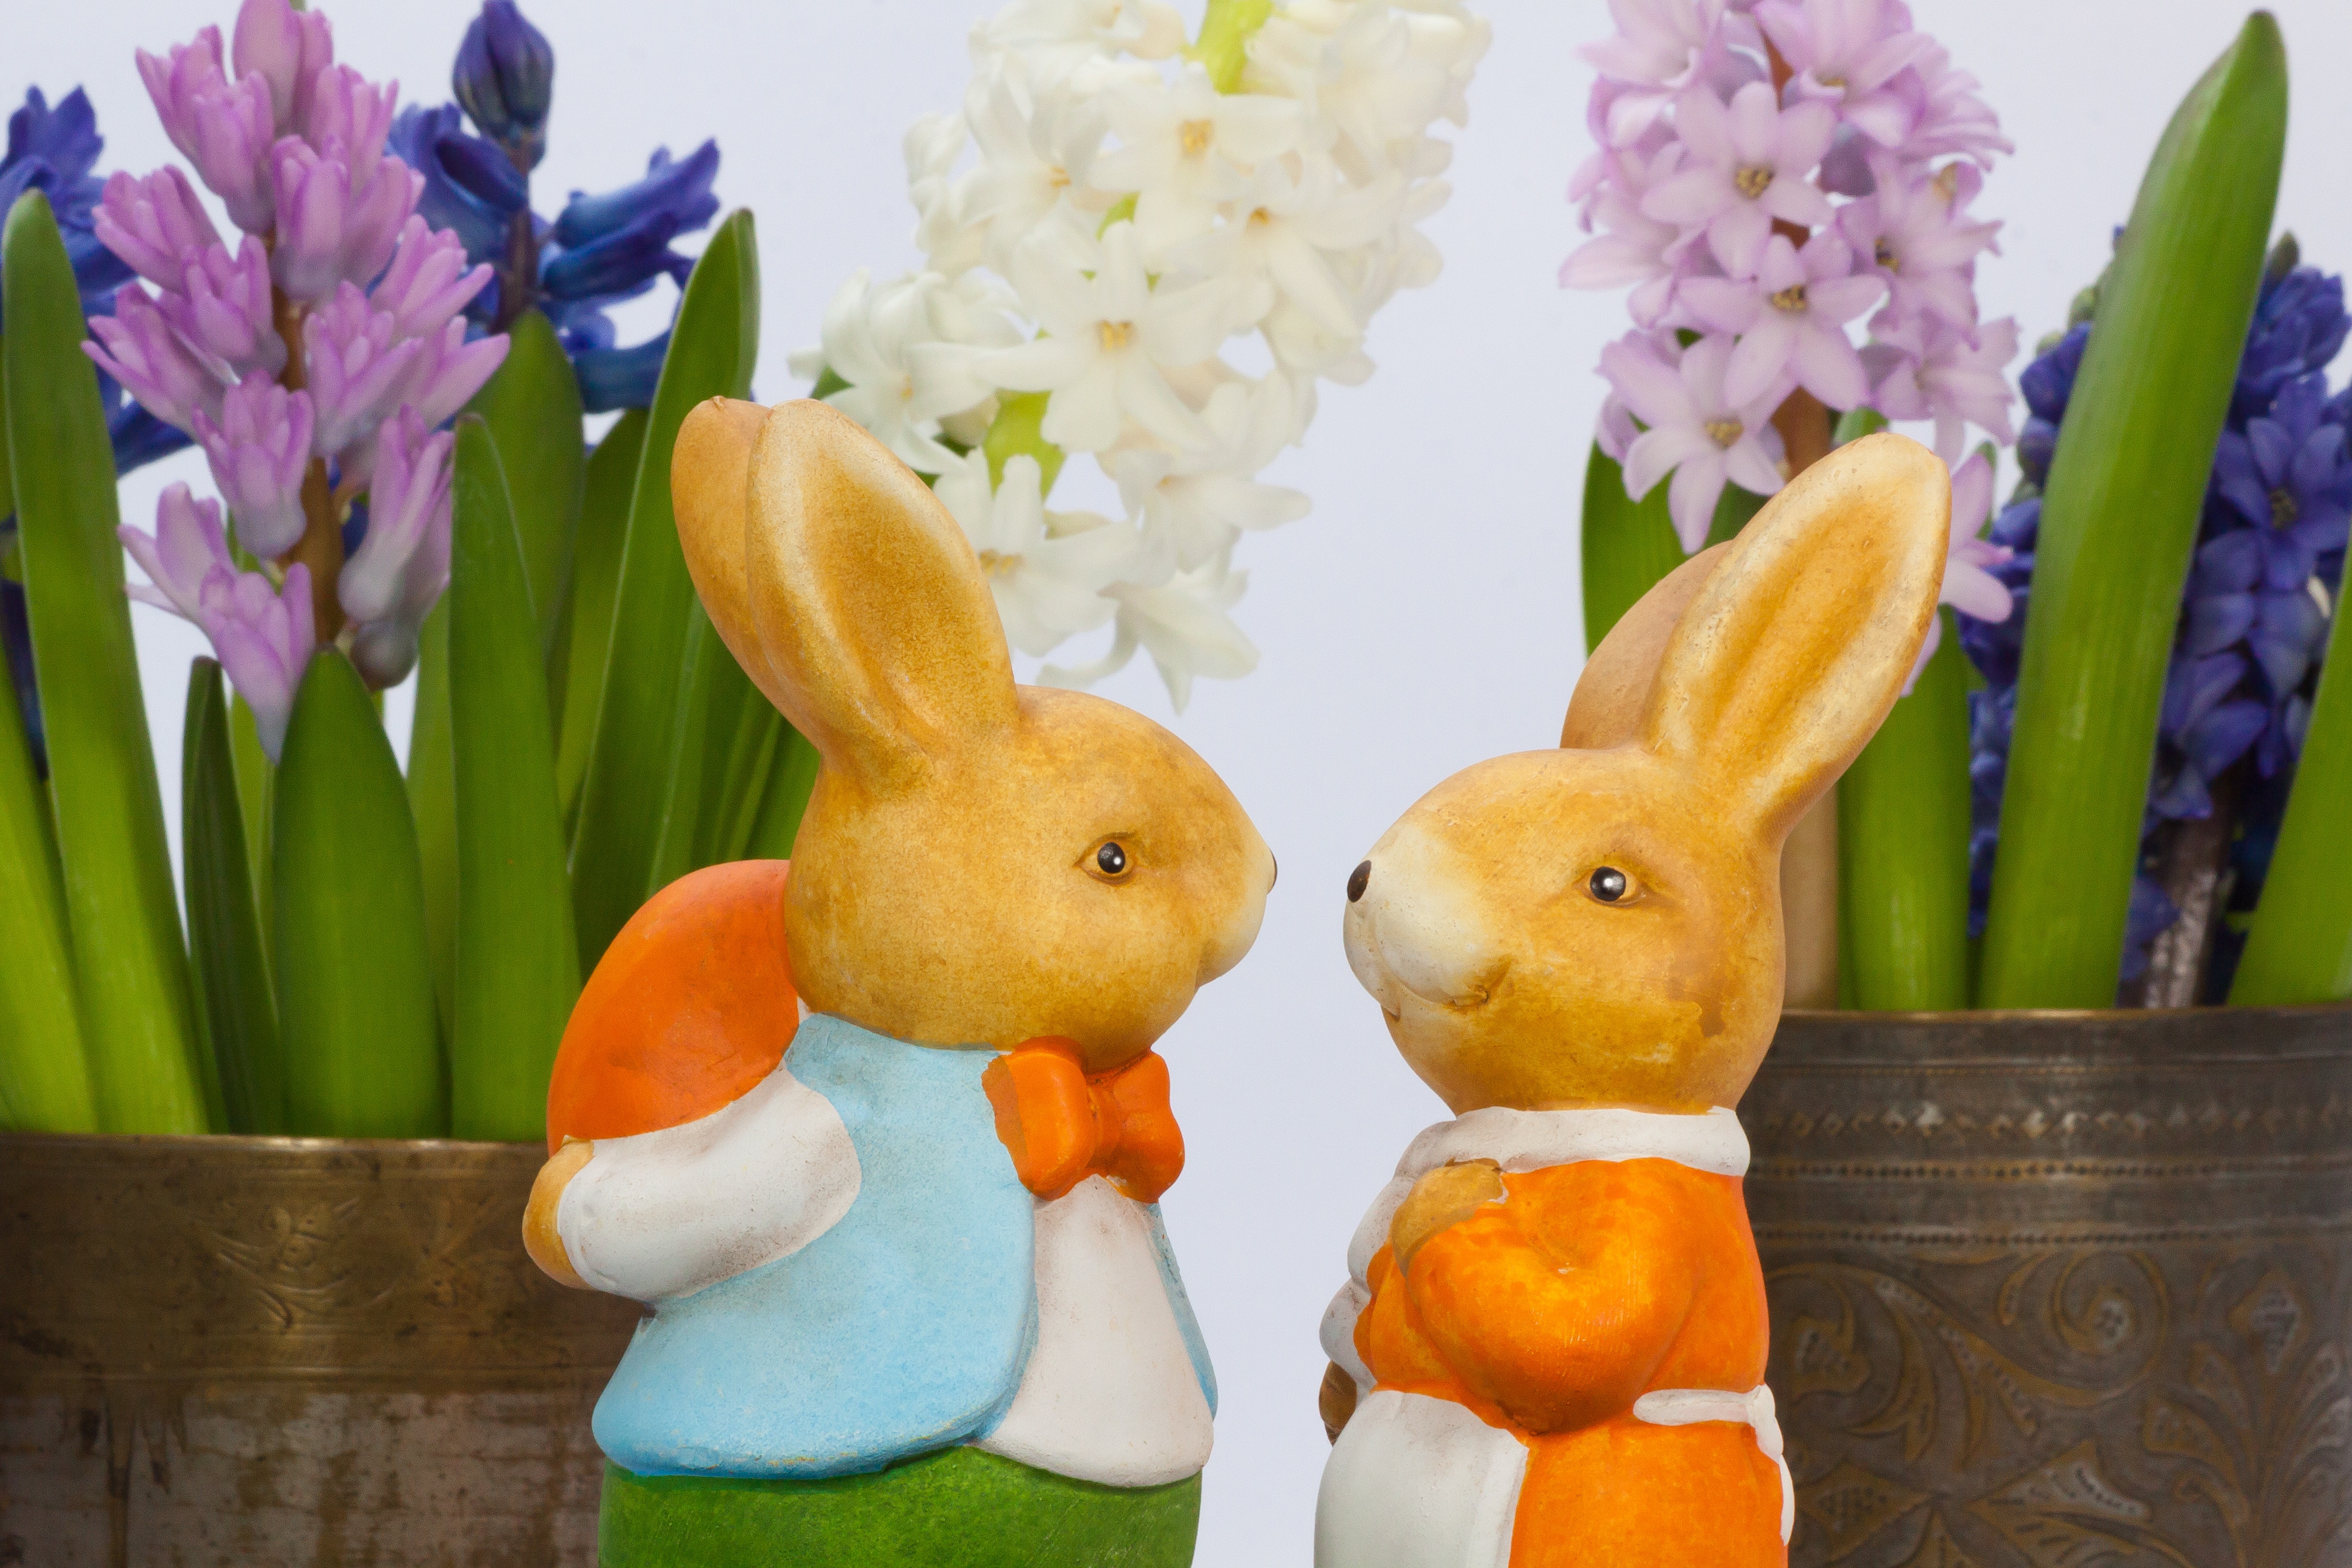
man, woman, white, flower, cute, love, orange, green, couple, blue, ear, colorful, pink, toy, rabbit, hare, figure, lovers, painted, pair, easter, custom, easter bunny, customs, easter egg, brass mug, stuffed toy, asparagaceae, brass vase, asparagus plant, hyacinthus orientalis, rabbit ear, bunny couple, rabits and hares, easter figure, osterhasen few, hyacinth hyacinth